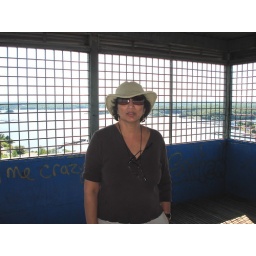
Old converted fire tower on a hill in Parry Sound